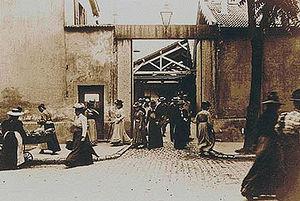
extrait du film sortie des usines Lumière à Monplaisir, Lyon (actuel hangar du 1er film à l'Institut Lumière).
Durant la Troisième République, Lyon quitte progressivement la grande histoire, pour se fondre dans le moule des grandes cités industrielles françaises. Marquée par ses maires successifs, elle se développe largement, voyant sa population et son industrie prospérer. Plus particulier est son attachement à un certain radicalisme républicain, édifié et entretenu, qui se dresse contre l'influence de l'Église, en proie à de graves difficultés.
L'histoire de Lyon inventorie, étudie et interprète l'ensemble des événements du passé liés à cette ville.
L’Institut Lumière est une association loi de 1901 créée à Lyon en 1982. Il consacre son activité à la diffusion et à la conservation du patrimoine cinématographique.
Voici la liste des films du cinéma français de 1892 à la fin des années 1910. Ces films appartiennent à l'Histoire du cinéma français
Entre 1870 et la Première Guerre mondiale, l'Europe connaît une vague d'innovation exceptionnelle faisant suite à un siècle de poussée technologique. Cette synthèse créative, facilement perceptible par les contemporains, reste un tournant historique important dont l'ampleur n'est pas sans rappeler les bouleversements observés à la Renaissance. C'est l'époque de la foi dans le progrès, l'âge d'or des expositions universelles, de l'entrepreneuriat populaire et de l'internationalisation avant l'heure. Dans ce contexte de prospérité économique, la France et la ville lumière jouent un rôle particulier que viendront bientôt ruiner les deux guerres mondiales. Cette période d'expansion dans un climat d'insouciance, qui sera plus tard qualifiée de Belle Époque, est un tournant décisif vers la modernité.
Un film institutionnel ou film d'entreprise est un film de communication interne ou externe d'une société, association, institution ou d'un groupe.
La Sortie de l'usine Lumière à Lyon est un film français réalisé par Louis Lumière, sorti en 1895, qui existe en au moins trois versions, dont l'une fait partie des dix films montrés au Salon indien du Grand Café à partir du 28 décembre 1895.